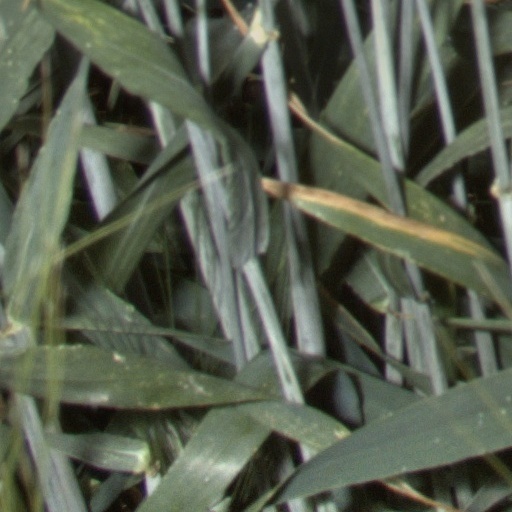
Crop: wheat